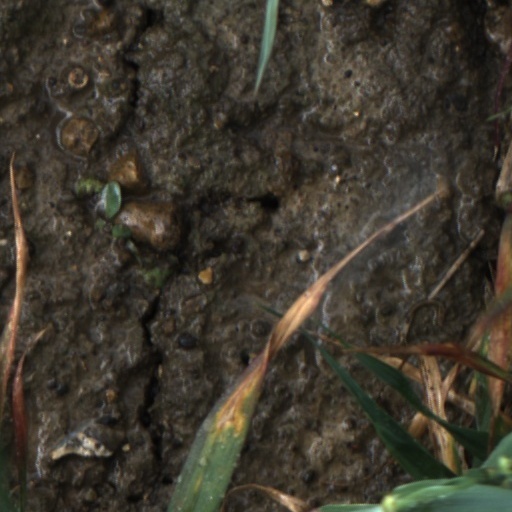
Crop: wheat